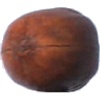
Label: nut_pecan